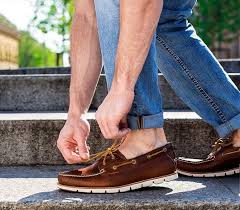
Label: Boat